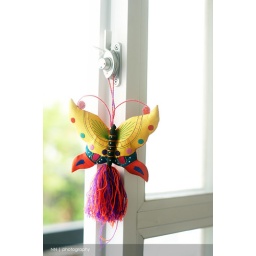
A lillte fairy tale by the white window